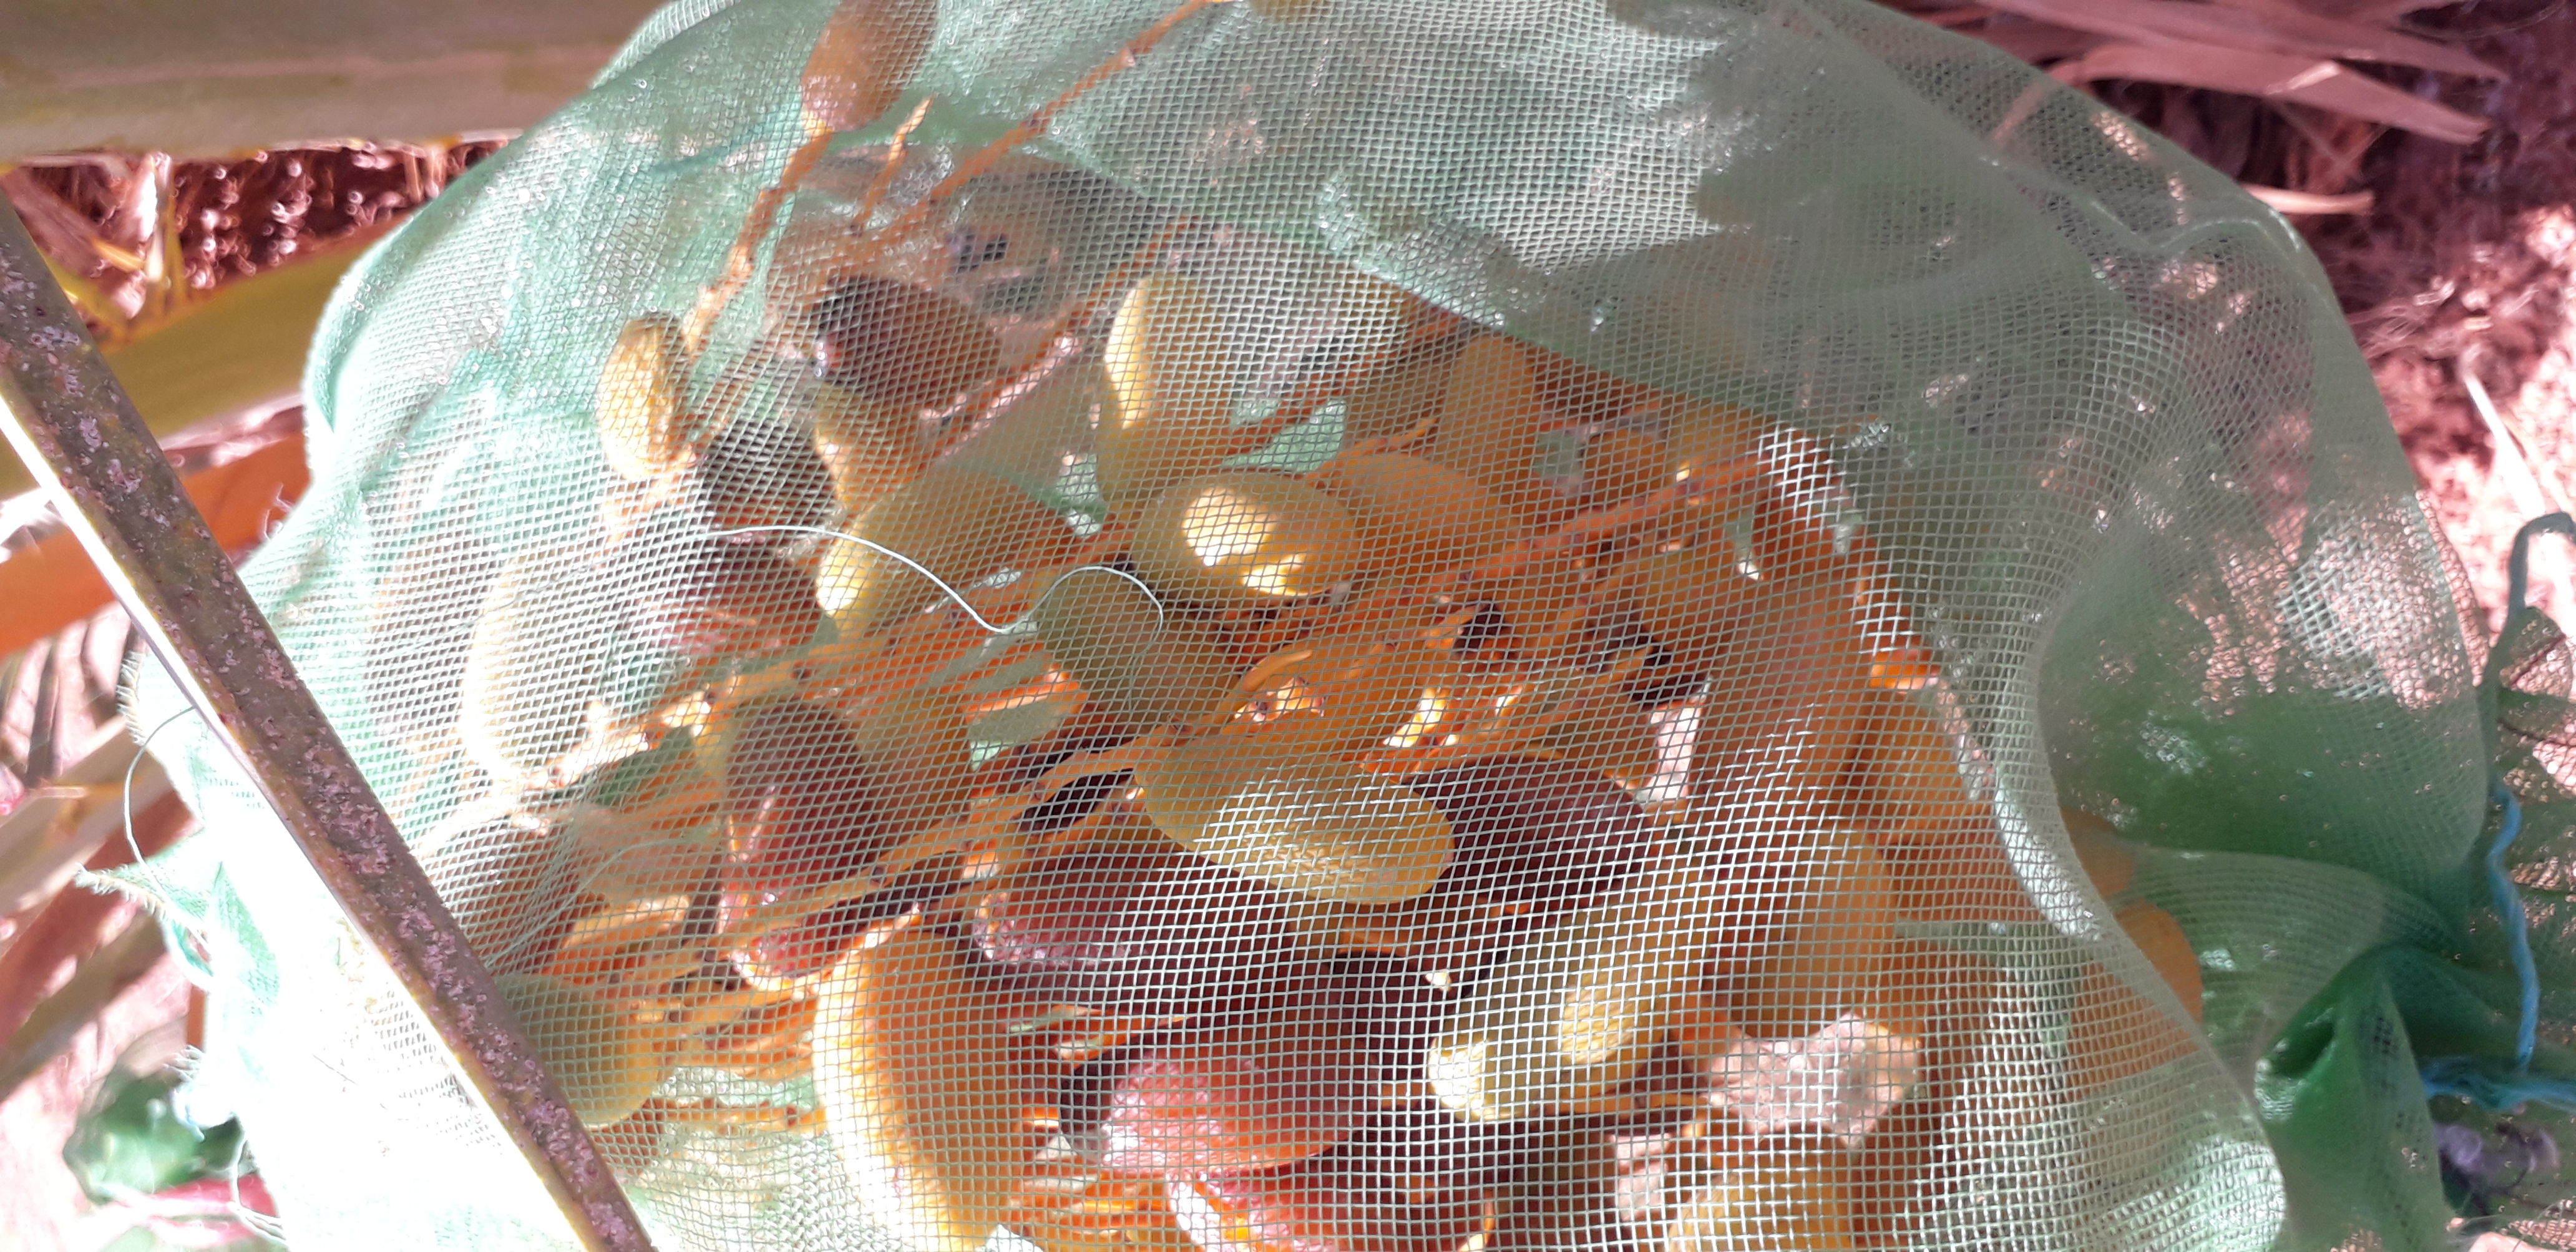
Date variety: kholt